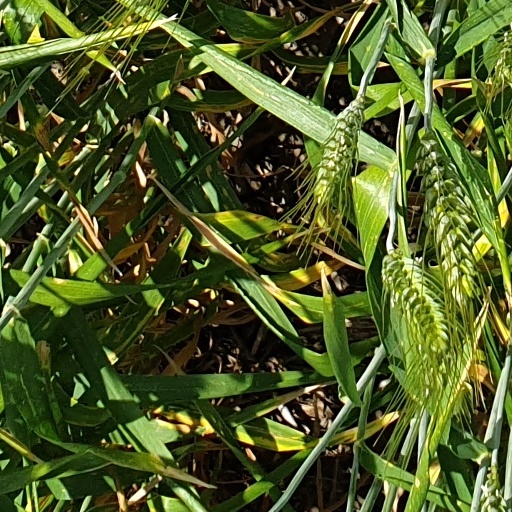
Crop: wheat